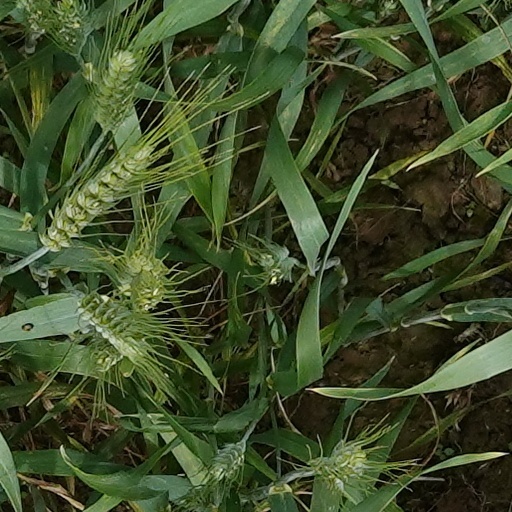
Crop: wheat